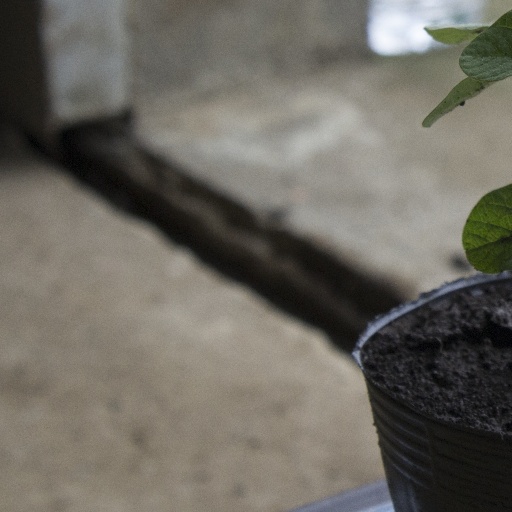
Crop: soybean